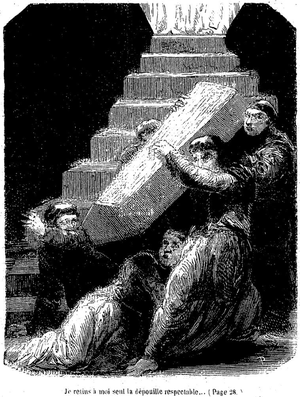
Illustrations de Tony Johannot et Maurice Sand pour le roman ""Spiridion"" de George Sand, dans sa réédition incluse dans les ""Œuvres illustrées de George Sand"" parues à Paris chez Hetzel, volume 9, 1856. Illustration figurant en page 33. (Attention
Spiridion est un roman de l'écrivaine française George Sand paru en 1838-1839 dans la Revue des deux mondes puis repris en volume en 1839. Une version en partie réécrite paraît en 1842 et est généralement retenue par les rééditions ultérieures. Spiridion est habituellement rangé parmi les romans dits « philosophiques » de George Sand. Relatant l'histoire d'une hérésie secrète dans un monastère italien au XVIIIᵉ siècle, détaillant les interrogations spirituelles de plusieurs moines en les mêlant à une part de mystère et de fantastique, il met en œuvre une réflexion sur la religion et la notion d'hérésie.